Gloria Stuart

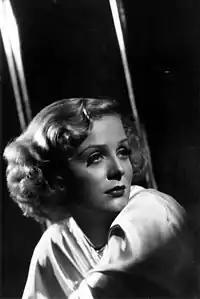
Publicity still of Stuart, c. 1937

In 1935, Stuart was cast as Dick Powell's love interest in Busby Berkeley's "Gold Diggers of 1935". It was a musical. Stuart did not dance or sing due to being pregnant, and "The New York Times" critic commented: "Nor has Gloria Stuart anything of vast import to contribute in the position usually occupied by Ruby Keeler."